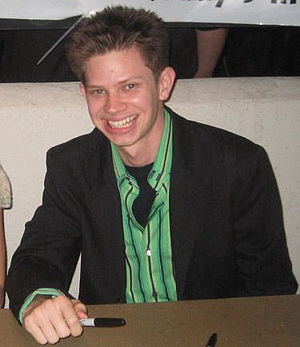
One Tree Hill / Hovedpersoner / Prominente biroller
Lee Norris spiller "Mouth"
One Tree Hill er en amerikansk dramaserie med sport som et gennemgående tema. Sportstemaet drejer sig især om basketball, som spilles af de fleste mandlige hovedpersoner i serien. I hovedrollerne er Chad Michael Murray, James Lafferty, Hilarie Burton, Sophia Bush, Bethany Joy Galeotti, Paul Johansson og Moira Kelly. Første sæson startede på The WB 23. september 2003 og blev i Danmark første gang sendt på TV3 30. november 2004. Serien, som er skabt af Mark Schwahn, forsatte på The WB indtil 3. maj 2006, da det blev annonceret at The WB ville fusionere med tv-stationen UPN og danne The CW Television Network. Siden sæson 4 er serien blevet vist på The CW Television Network. Seriens skaber, Mark Schwahn har skrevet under på endnu en sæson, sæson syv, som begynder den 31. august 2009.